Andrew Ross McMaster

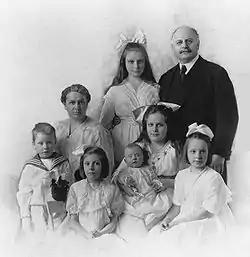
Andrew Ross McMaster and family, about 1910

Andrew Ross McMaster, (November 6, 1876 – April 27, 1937) was a Canadian politician. He became King's Counsel and was educated at the University of Edinburgh.